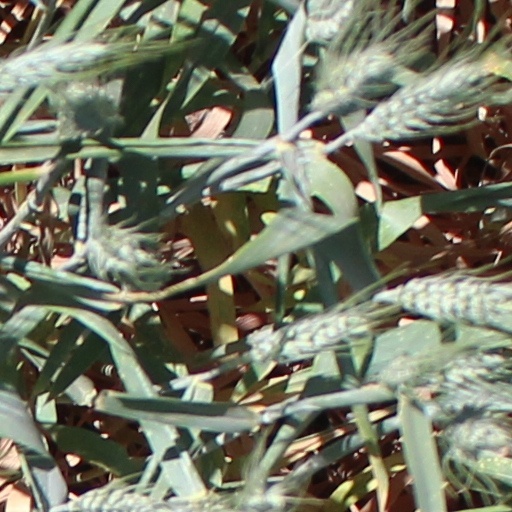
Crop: wheat